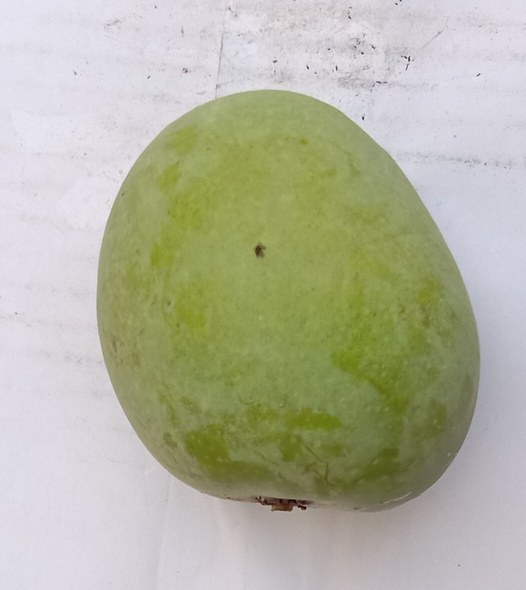
Mango variety: Anwar Ratool